Byzantine art

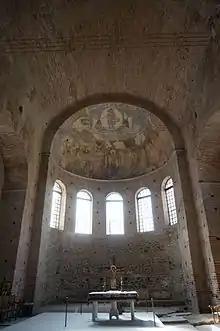
Interior of the Rotunda of St. George, Thessaloniki, with remnants of the mosaics

Byzantine art and architecture is divided into four periods by convention: the Early period, commencing with the Edict of Milan (when Christian worship was legitimized) and the transfer of the imperial seat to Constantinople, extends to AD 842, with the conclusion of Iconoclasm; the Middle, or high period, begins with the restoration of the icons in 843 and culminates in the Fall of Constantinople to the Crusaders in 1204; the Late period includes the eclectic osmosis between Western European and traditional Byzantine elements in art and architecture, and ends with the Fall of Constantinople to the Ottoman Turks in 1453. The term post-Byzantine is then used for later years, whereas "Neo-Byzantine" is used for art and architecture from the 19th century onwards, when the dissolution of the Ottoman Empire prompted a renewed appreciation of Byzantium by artists and historians alike.